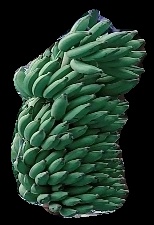
Variety: elakki-bale
Grade: grade1